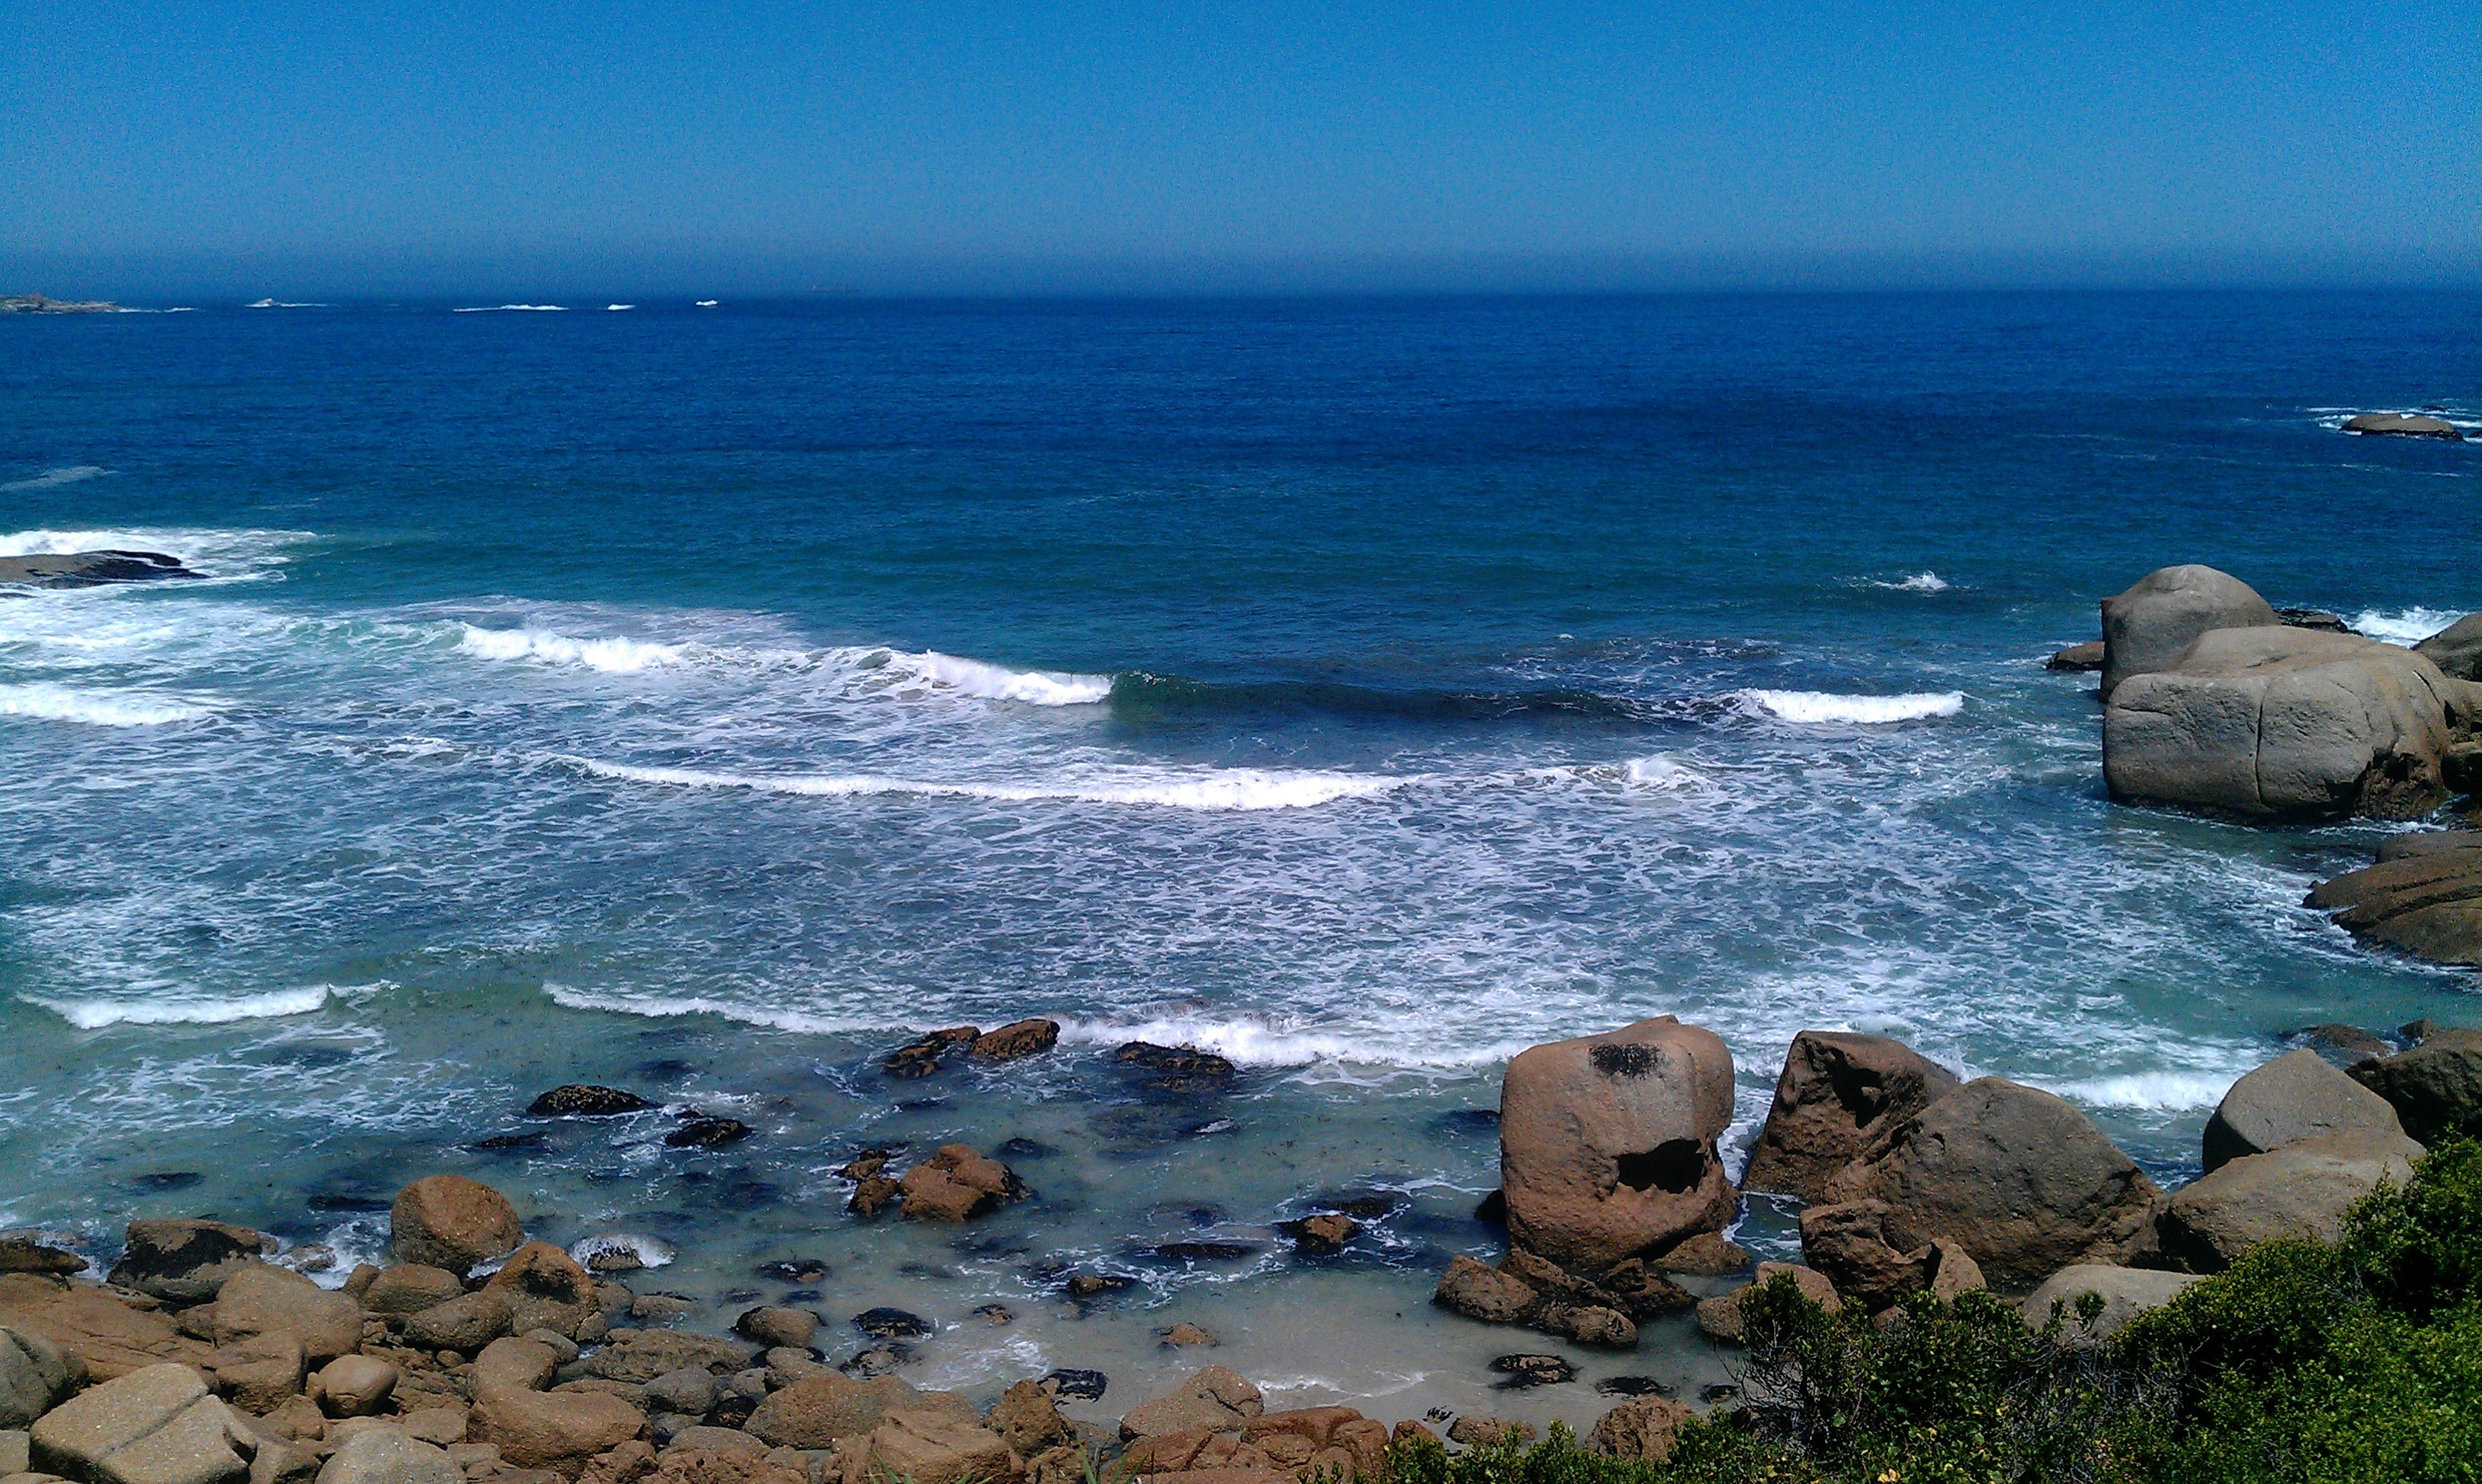
beach, sea, coast, water, nature, rock, ocean, horizon, sun, shore, wave, vacation, cliff, cove, africa, bay, terrain, material, body of water, llandudno, cape, islet, south africa, sand beach, wind wave, south africa sea